Chendamangalam Synagogue

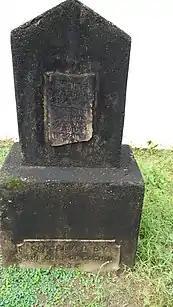
Tombstone of Sarah bat Israel

A tombstone recovered from Kodungallur was stored in this synagogue and is presently on display in the front yard. This tombstone with the inscription of "Sarah bat Israel" is the oldest Jewish epitaph found in India, dating to November 1269 (Kislev 1581 Seleucid era).